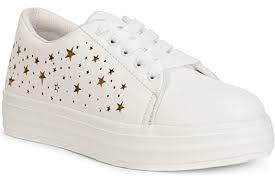
Label: Sneaker